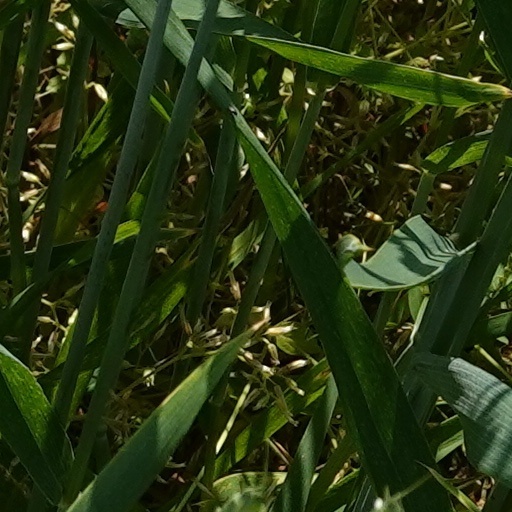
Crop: wheat